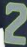
Number: 2